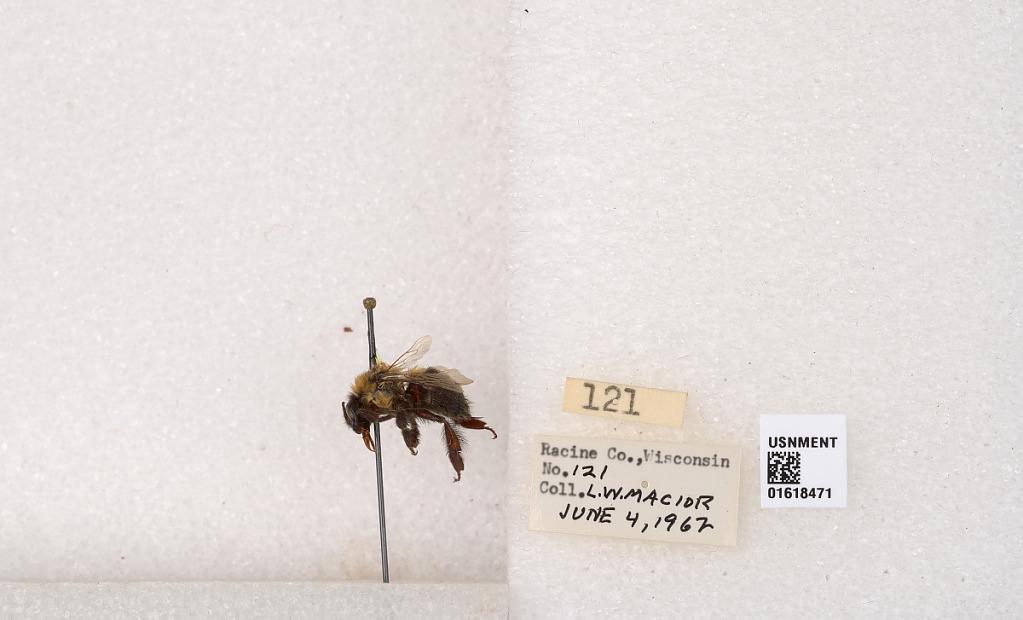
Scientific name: Bombus impatiens Cresson
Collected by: L. Macior
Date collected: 1962-6-4
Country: United States
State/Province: Wisconsin
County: Racine
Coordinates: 42.7299, -87.8123